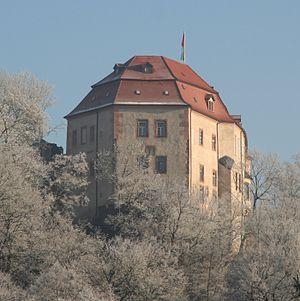
Limbach-Oberfrohna est une ville allemande située en Saxe, dans l'arrondissement de Zwickau.